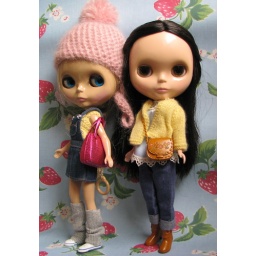
Serena and Emilia in new bag and shoe set